Knuckles (TV series)

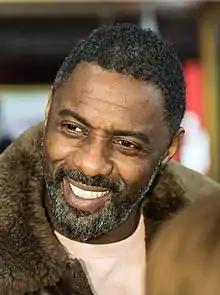
Actor Idris Elba (pictured in 2018) reprises his role as Knuckles from the film franchise and serves as executive producer for the series.

During development on "Sonic the Hedgehog 2" (2022), the production team decided to expand the "Sonic the Hedgehog" film franchise by developing television series. The producers decided to have the first "Sonic" spin-off star Knuckles the Echidna due to them having enjoyed the character's comedic portrayal in the film and wanting to homage the "Sonic the Hedgehog 3"/"Sonic & Knuckles" double-feature by releasing the show around the same time as "Sonic the Hedgehog 3" (2024). By February 2022, development had begun on a "Sonic the Hedgehog" series focusing on Knuckles for release on Paramount+ in 2023. Sega and Paramount Pictures officially announced the series' development at the ViacomCBS Investor Day presentation in February, with Idris Elba confirmed to be reprising his role as Knuckles from the then-upcoming "Sonic the Hedgehog 2" and the series serving as a spin-off of the film. In June 2022, Paramount CEO Brian Robbins referred to the series as a miniseries.